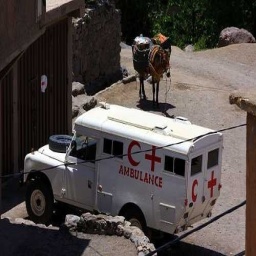
Label: ambulance